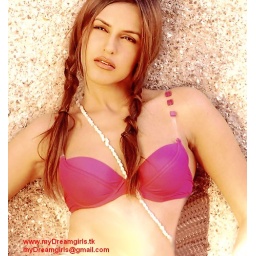
sweet girl posed in a beach